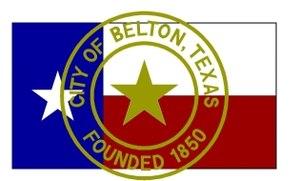
La ville de Belton est le siège du comté de Bell, dans l’État du Texas, aux États-Unis. Elle comptait 18 216 habitants lors du recensement de 2010.